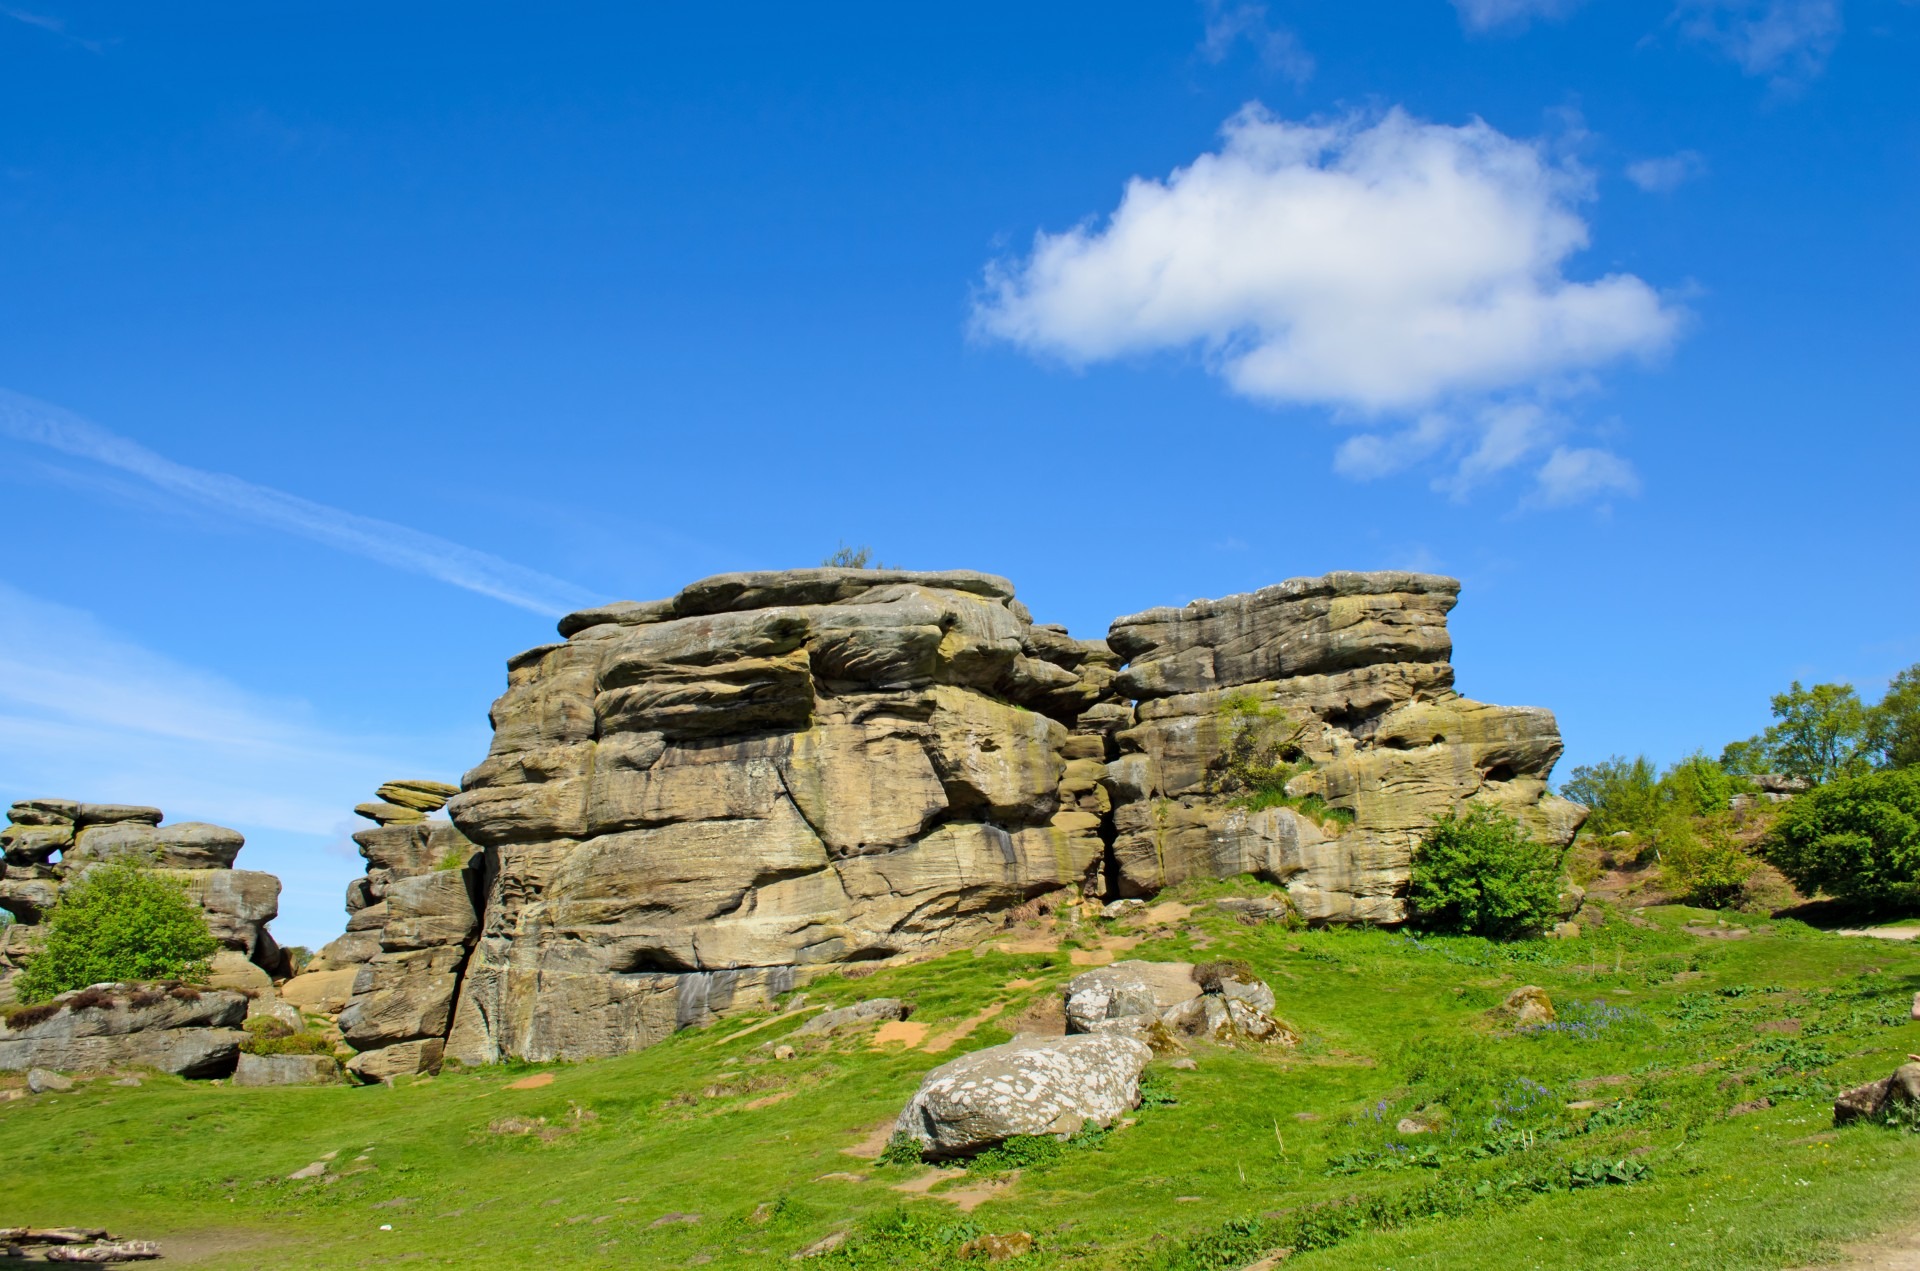
landscape, tree, nature, grass, rock, branch, mountain, sky, cloudy, leaf, hill, wall, valley, mountain range, stone, summer, cliff, spring, green, castle, terrain, leaves, england, sunny, yorkshire, north, background, ruins, seasons, branches, badlands, plateau, nice, colored, ecosystem, archaeological site, mountainous landforms